Cop Hater

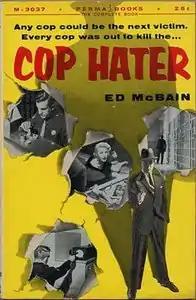

Cop Hater (1956) is the first 87th Precinct police procedural novel by Ed McBain. The murder of three detectives in quick succession in the 87th Precinct leads Detective Steve Carella on a search that takes him into the city's underworld and ultimately to a .45 automatic aimed straight at his head.